Bowler hat

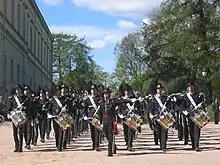
Band of His Majesty The King's Royal Guard, in Oslo, Norway

In Scotland and Northern Ireland the bowler hat is worn traditionally by members of the main Loyalist fraternities such as the Orange Order, the Independent Loyal Orange Institution, the Royal Black Preceptory and the Apprentice Boys of Derry for their parades and annual celebrations.